Motorsport Park Hastings

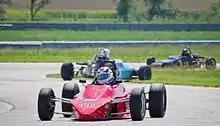
Formula Vee

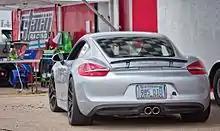
Porsche Cayman S

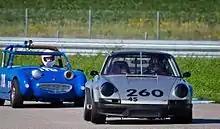
Porsche

In February 2009, Forbes.com named MPH one of the “Best Places to Speed Legally in the United States.”